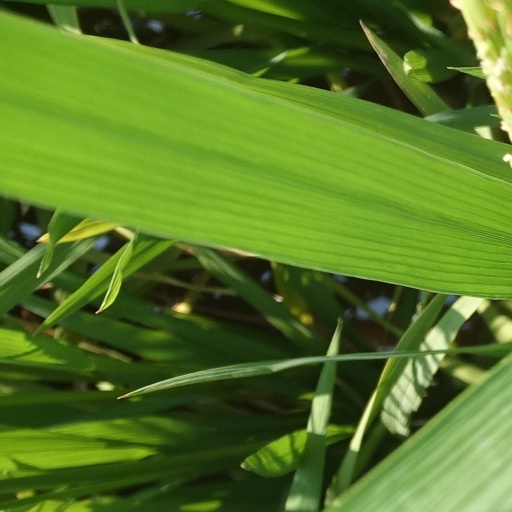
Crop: rice